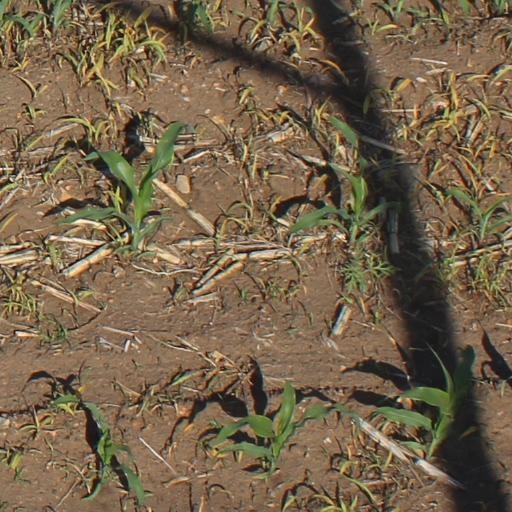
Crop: maize; corn